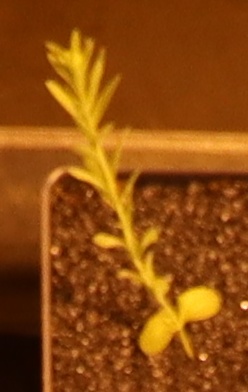
Label: Flax